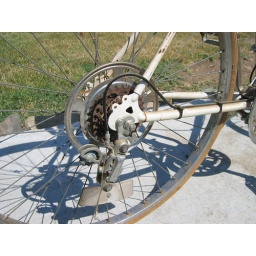
As you can see it looks like it has been sitting in a barn for 27 years.